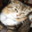
Label: cat